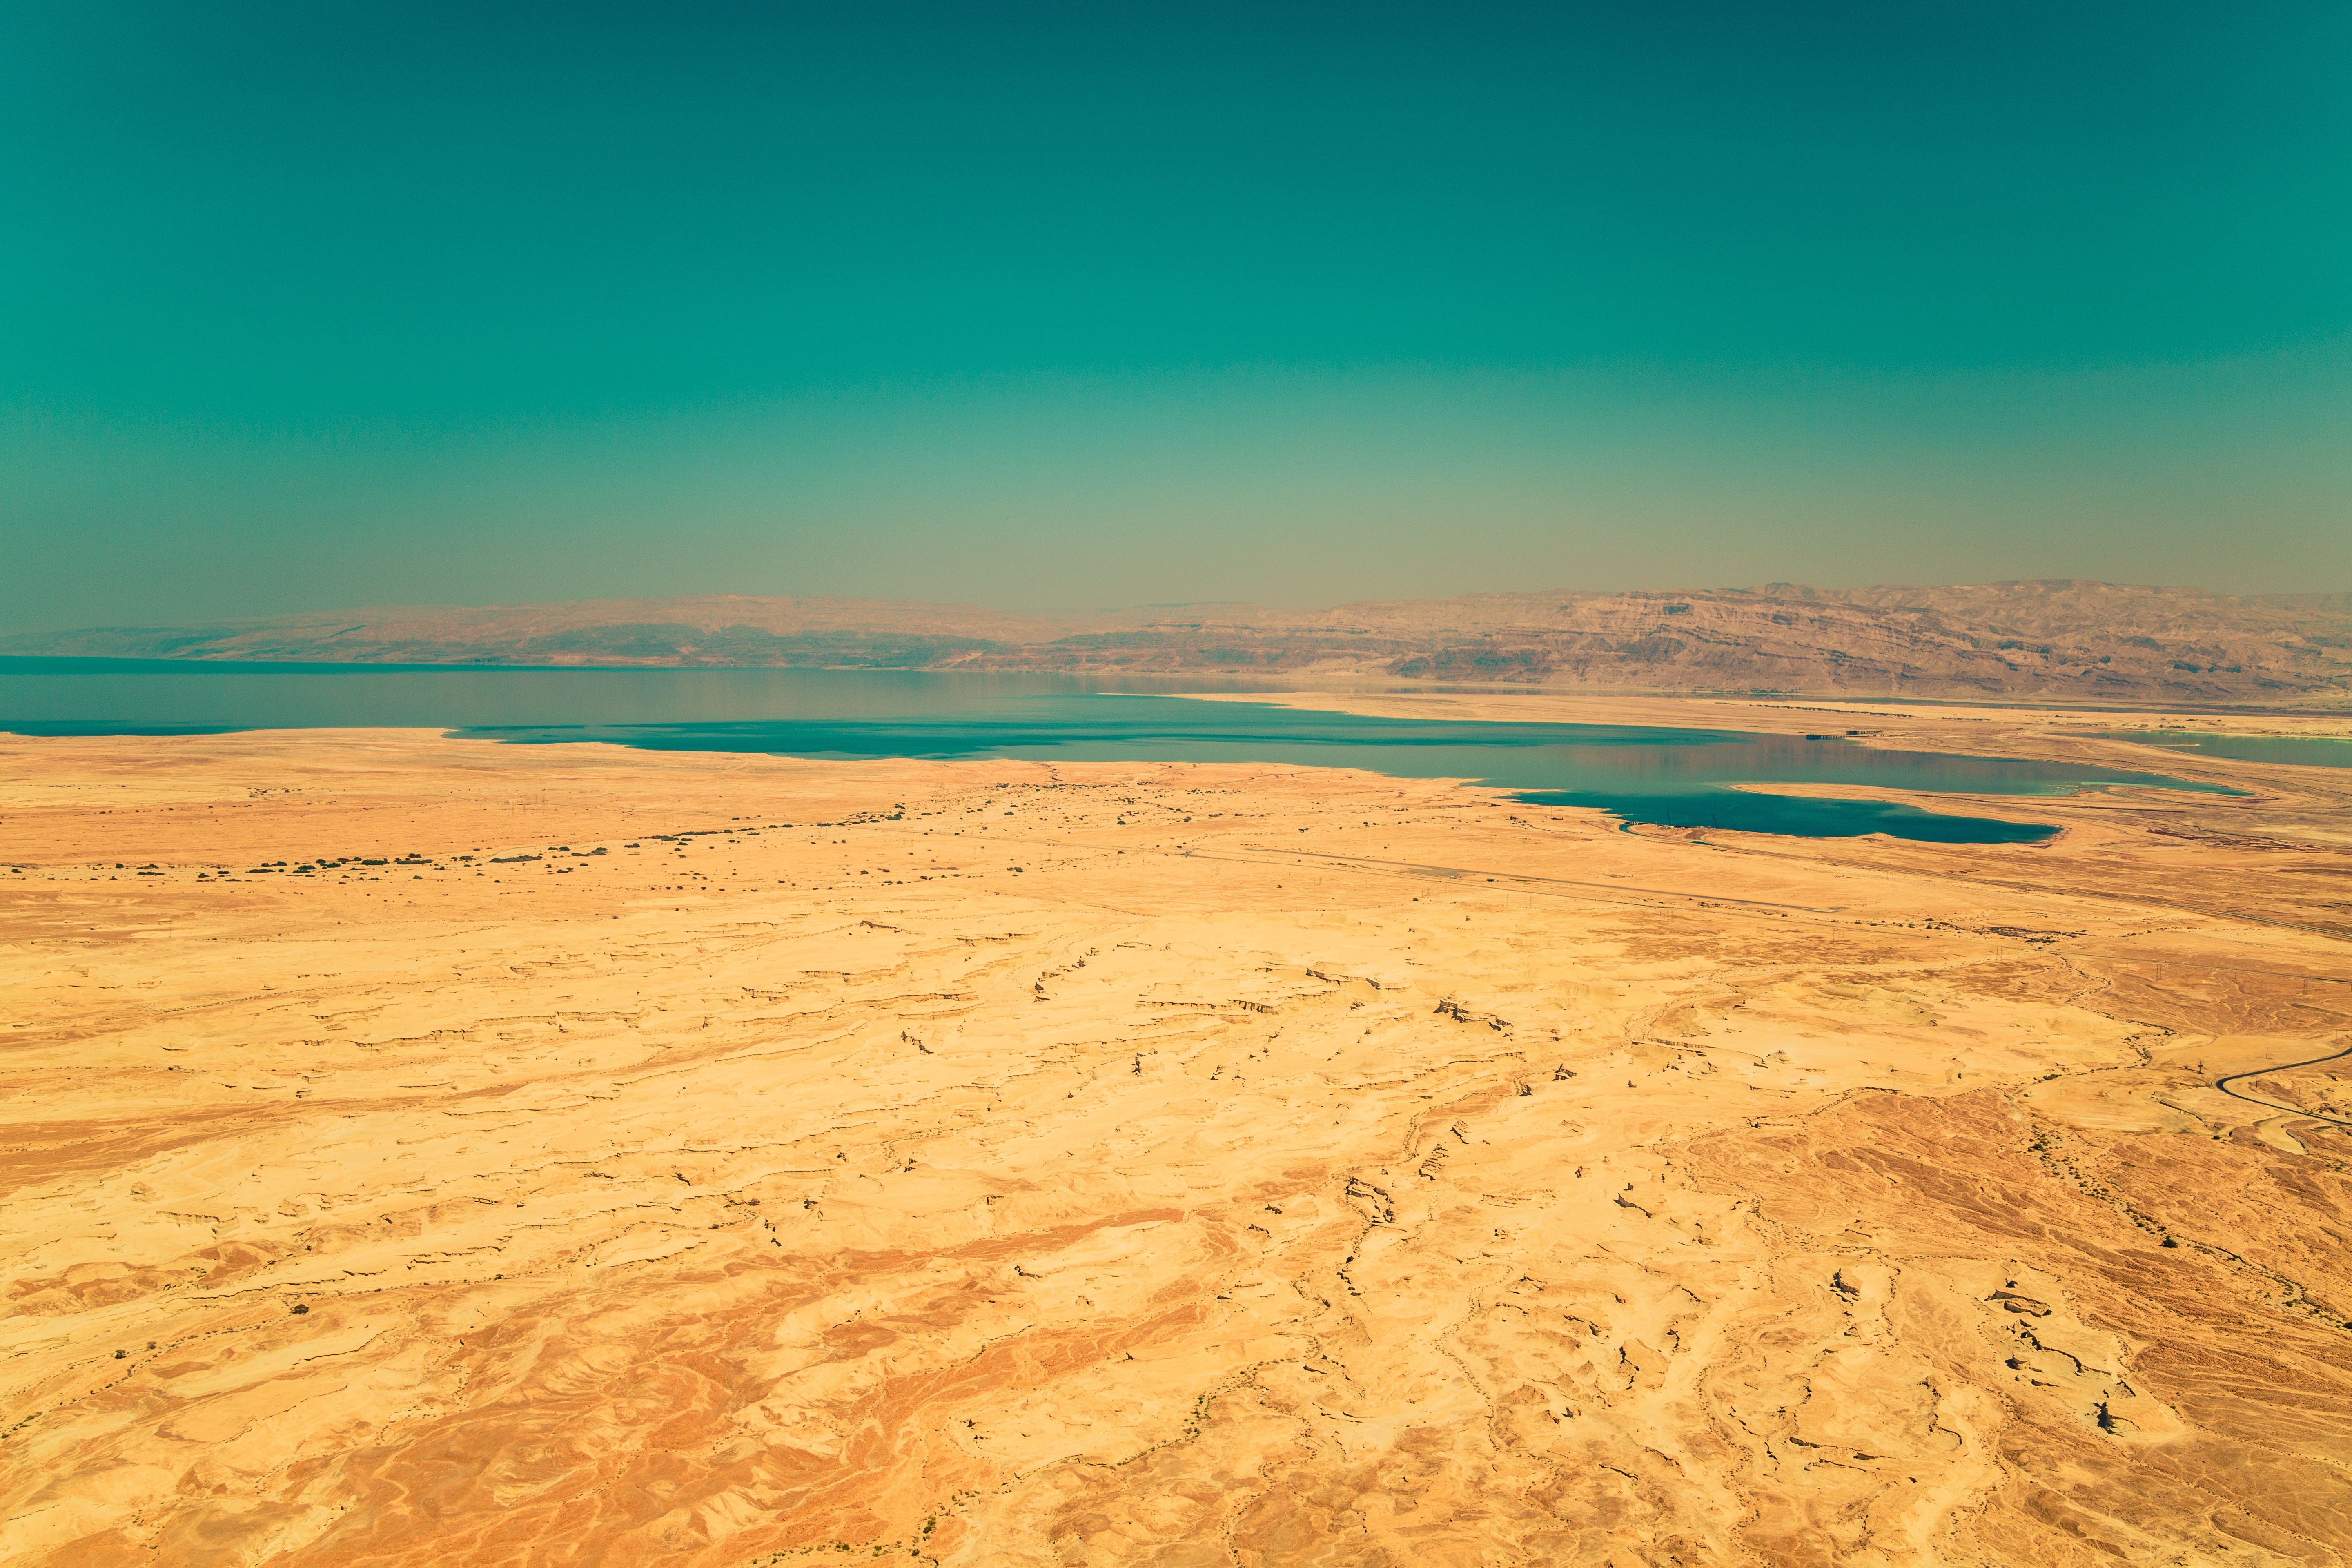
beach, landscape, sea, coast, water, nature, sand, horizon, sky, sun, sunset, hill, arid, desert, dune, dawn, barren, summer, dry, scenic, plain, outdoors, grassland, hot, plateau, habitat, landform, natural environment, aeolian landform